Answer in natural language. Consider the 3D positions of the objects in the scene and not just the 2D positions in the image. Is the centerpoint of  black square chair at a higher height than framed mountain landscape photo? Choose between the following options: yes or no
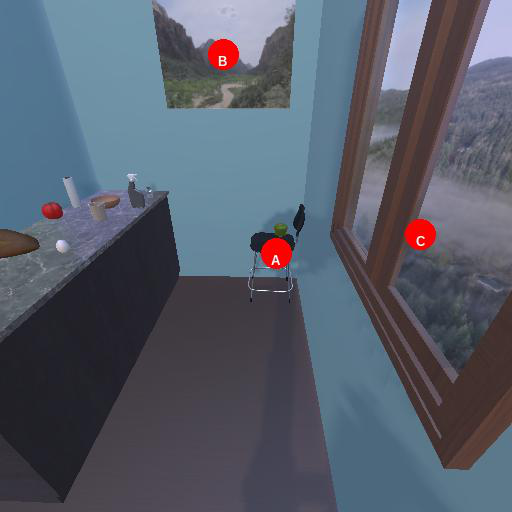
<answer>no</answer>